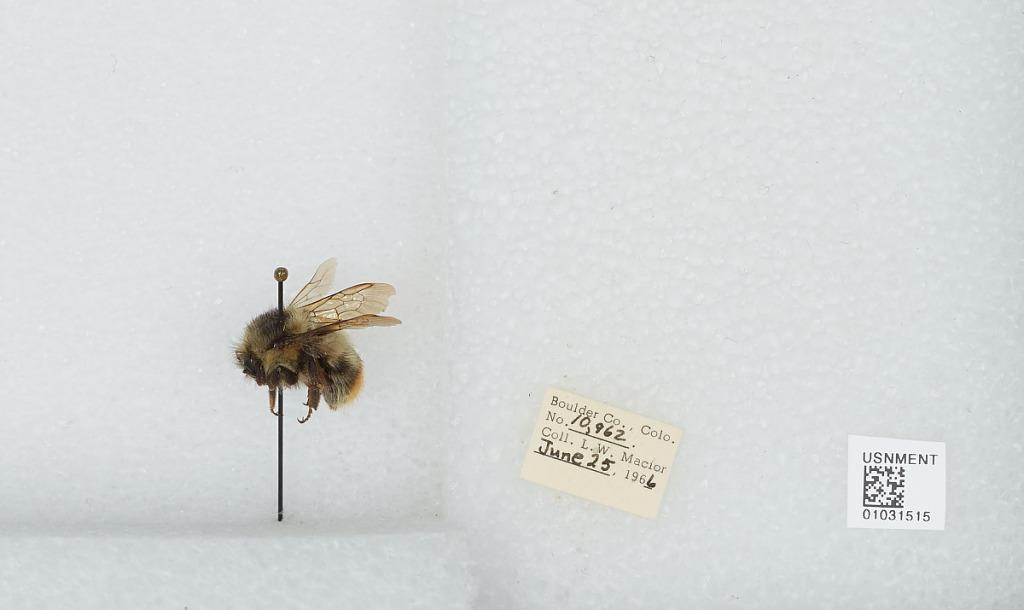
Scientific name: Bombus (Pyrobombus) mixtus Cresson
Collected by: L. Macior
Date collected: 1966-6-25
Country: United States
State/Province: Colorado
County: Boulder
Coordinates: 40.015, -105.27